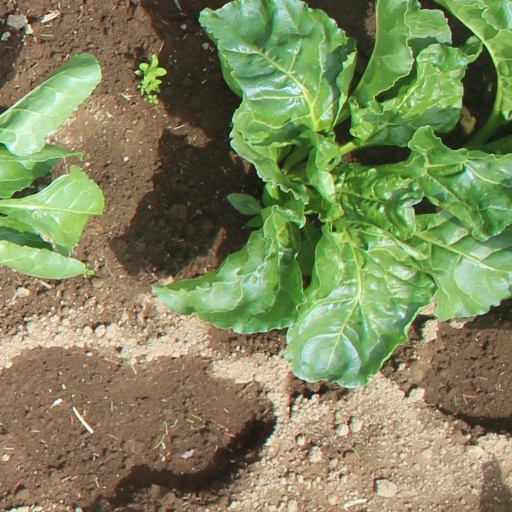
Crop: sugar beet